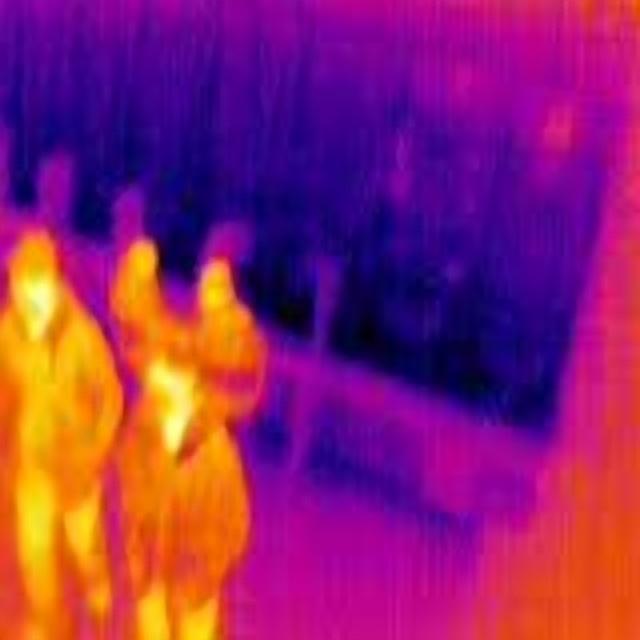
Detected objects:
label: person
label: person
label: person
label: person